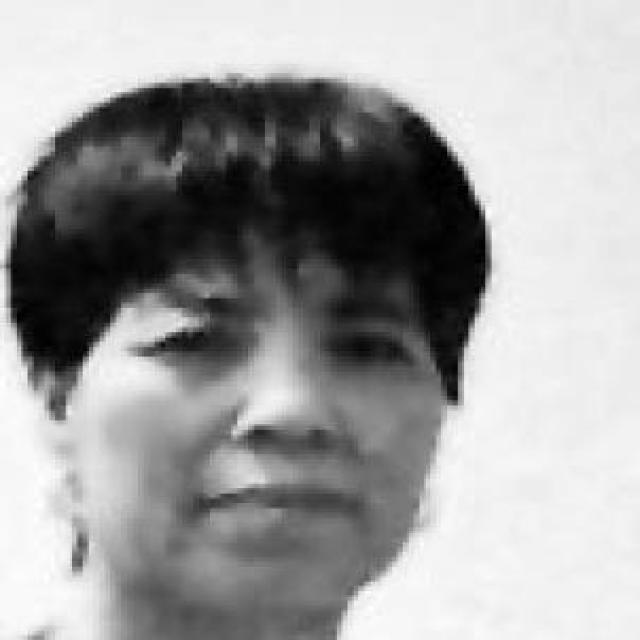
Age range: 45-64